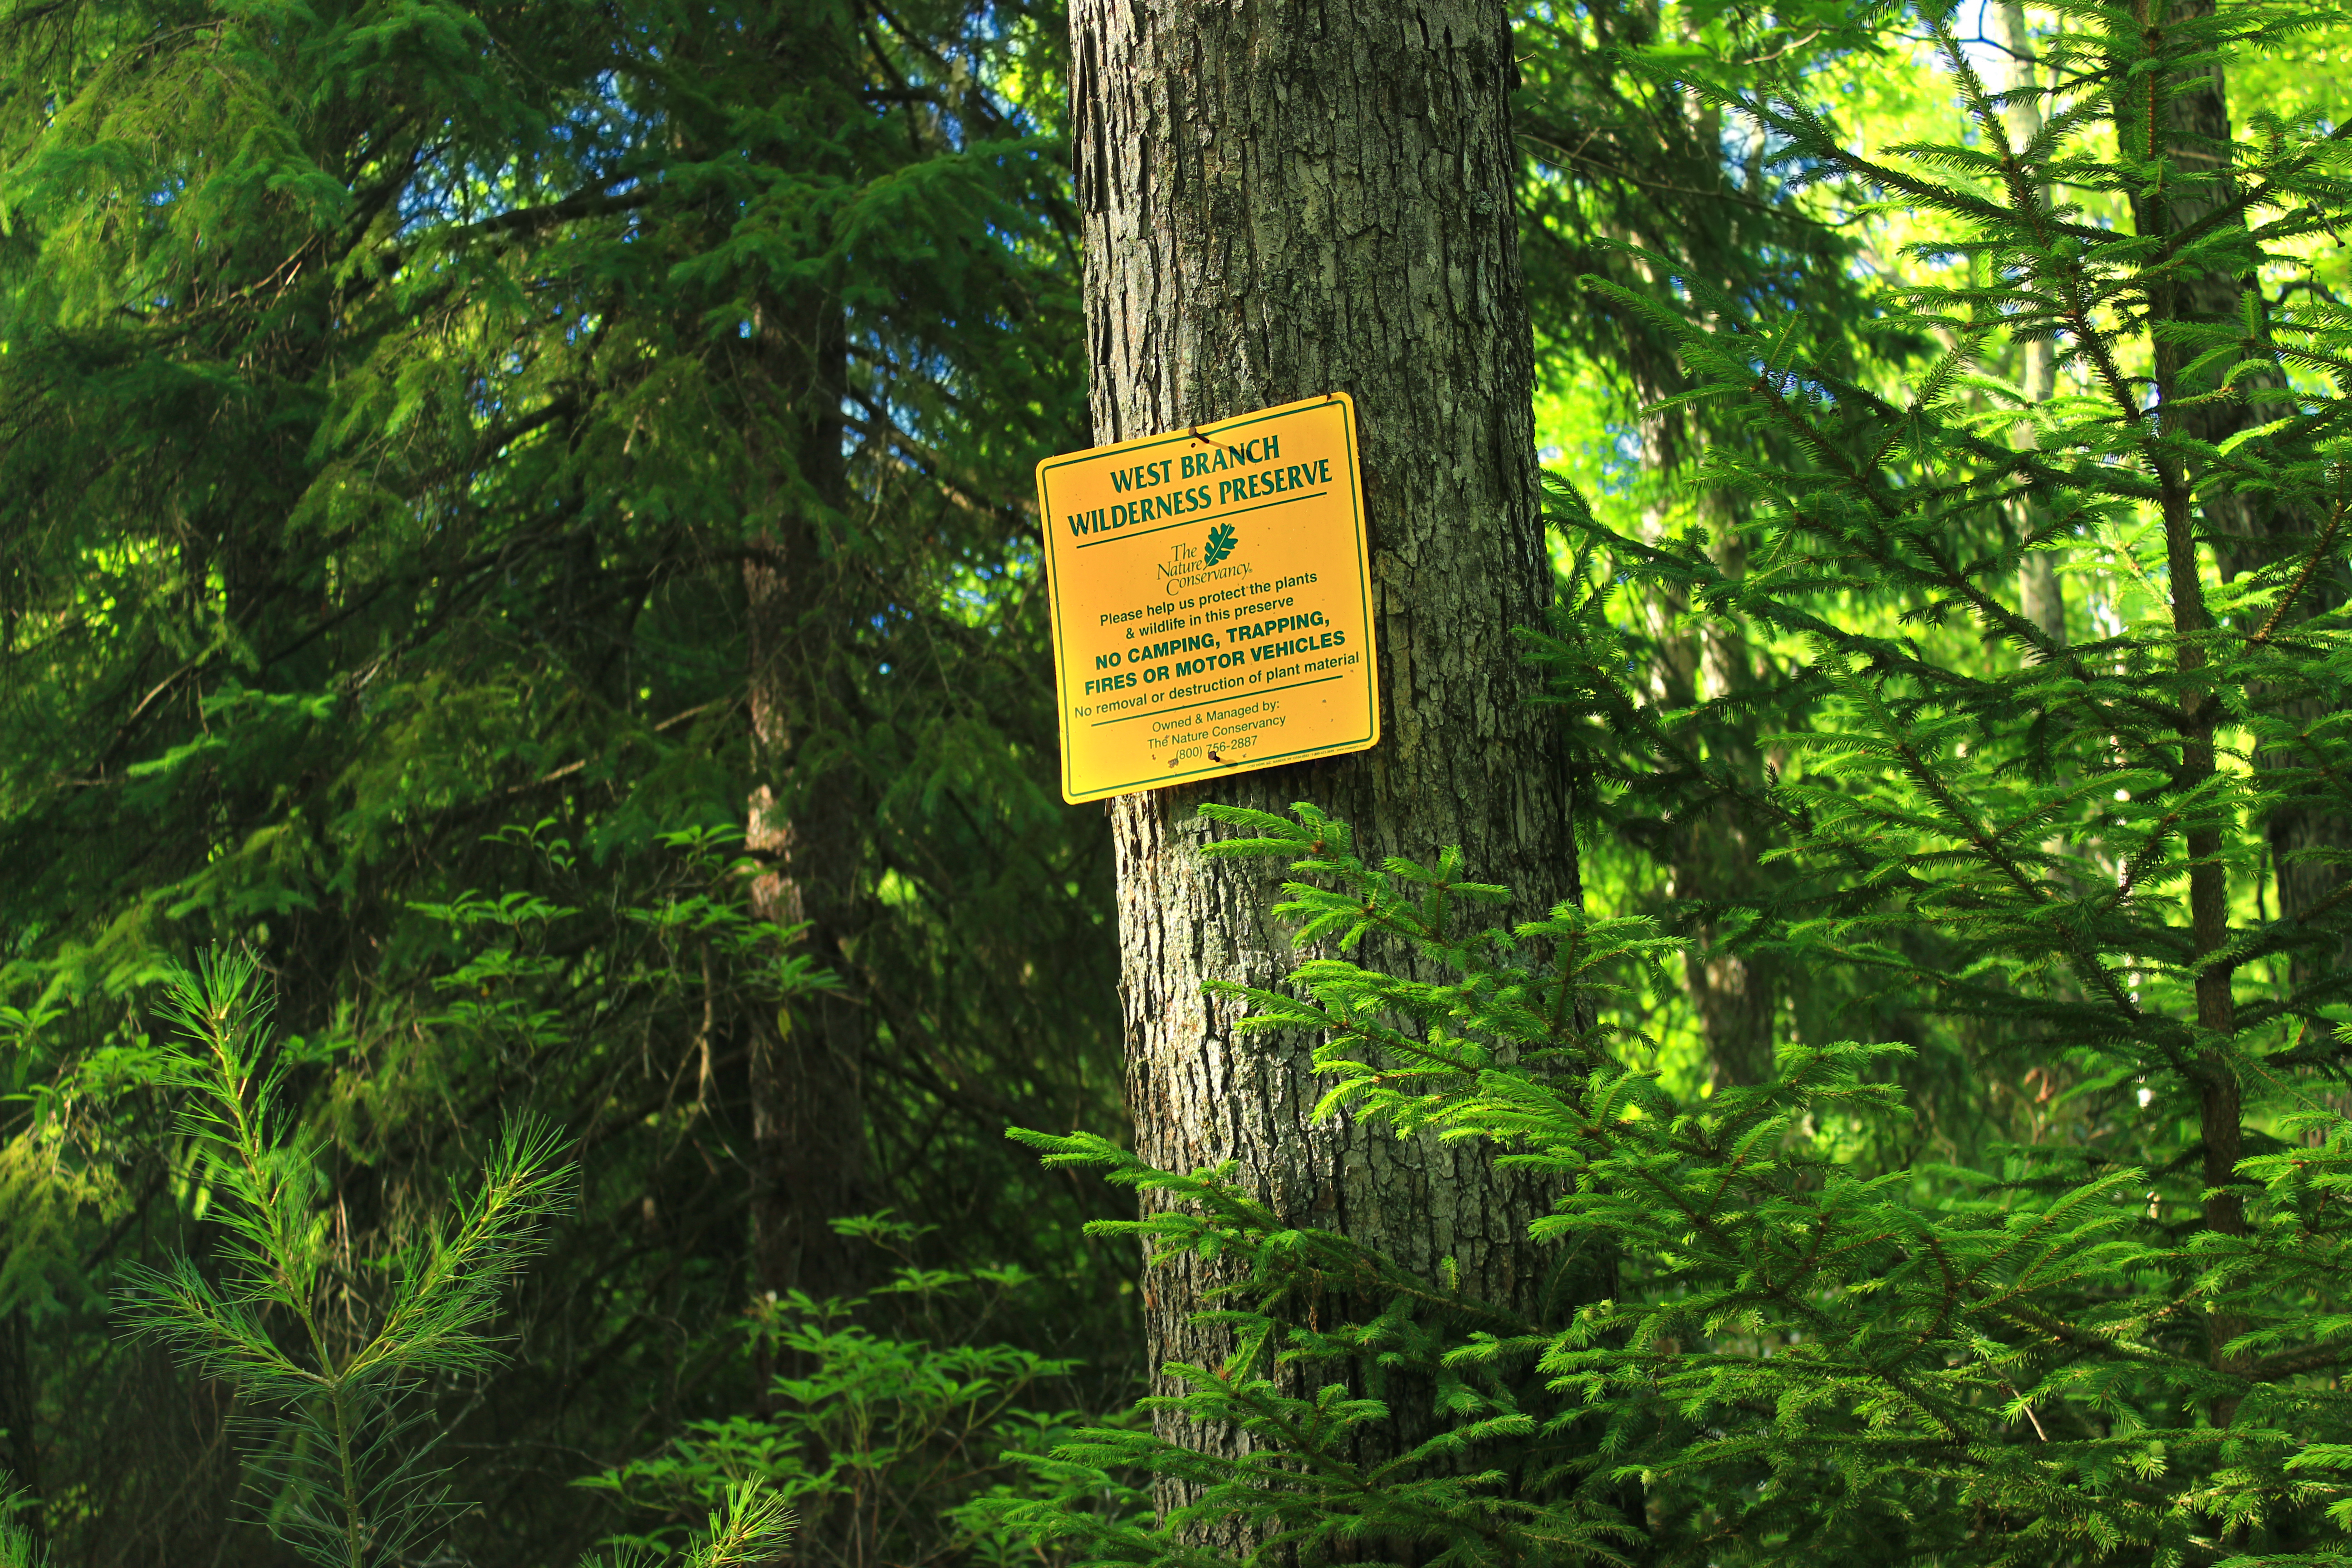
tree, forest, wilderness, plant, hiking, trail, leaf, summer, sign, green, jungle, botany, creativecommons, spruce, vegetation, rainforest, clintoncounty, deciduous, pennsylvaniawilds, pennsylvania, natureconservancy, patnc, woodland, habitat, ecosystem, biome, old growth forest, natural environment, woody plant, temperate broadleaf and mixed forest, temperate coniferous forest